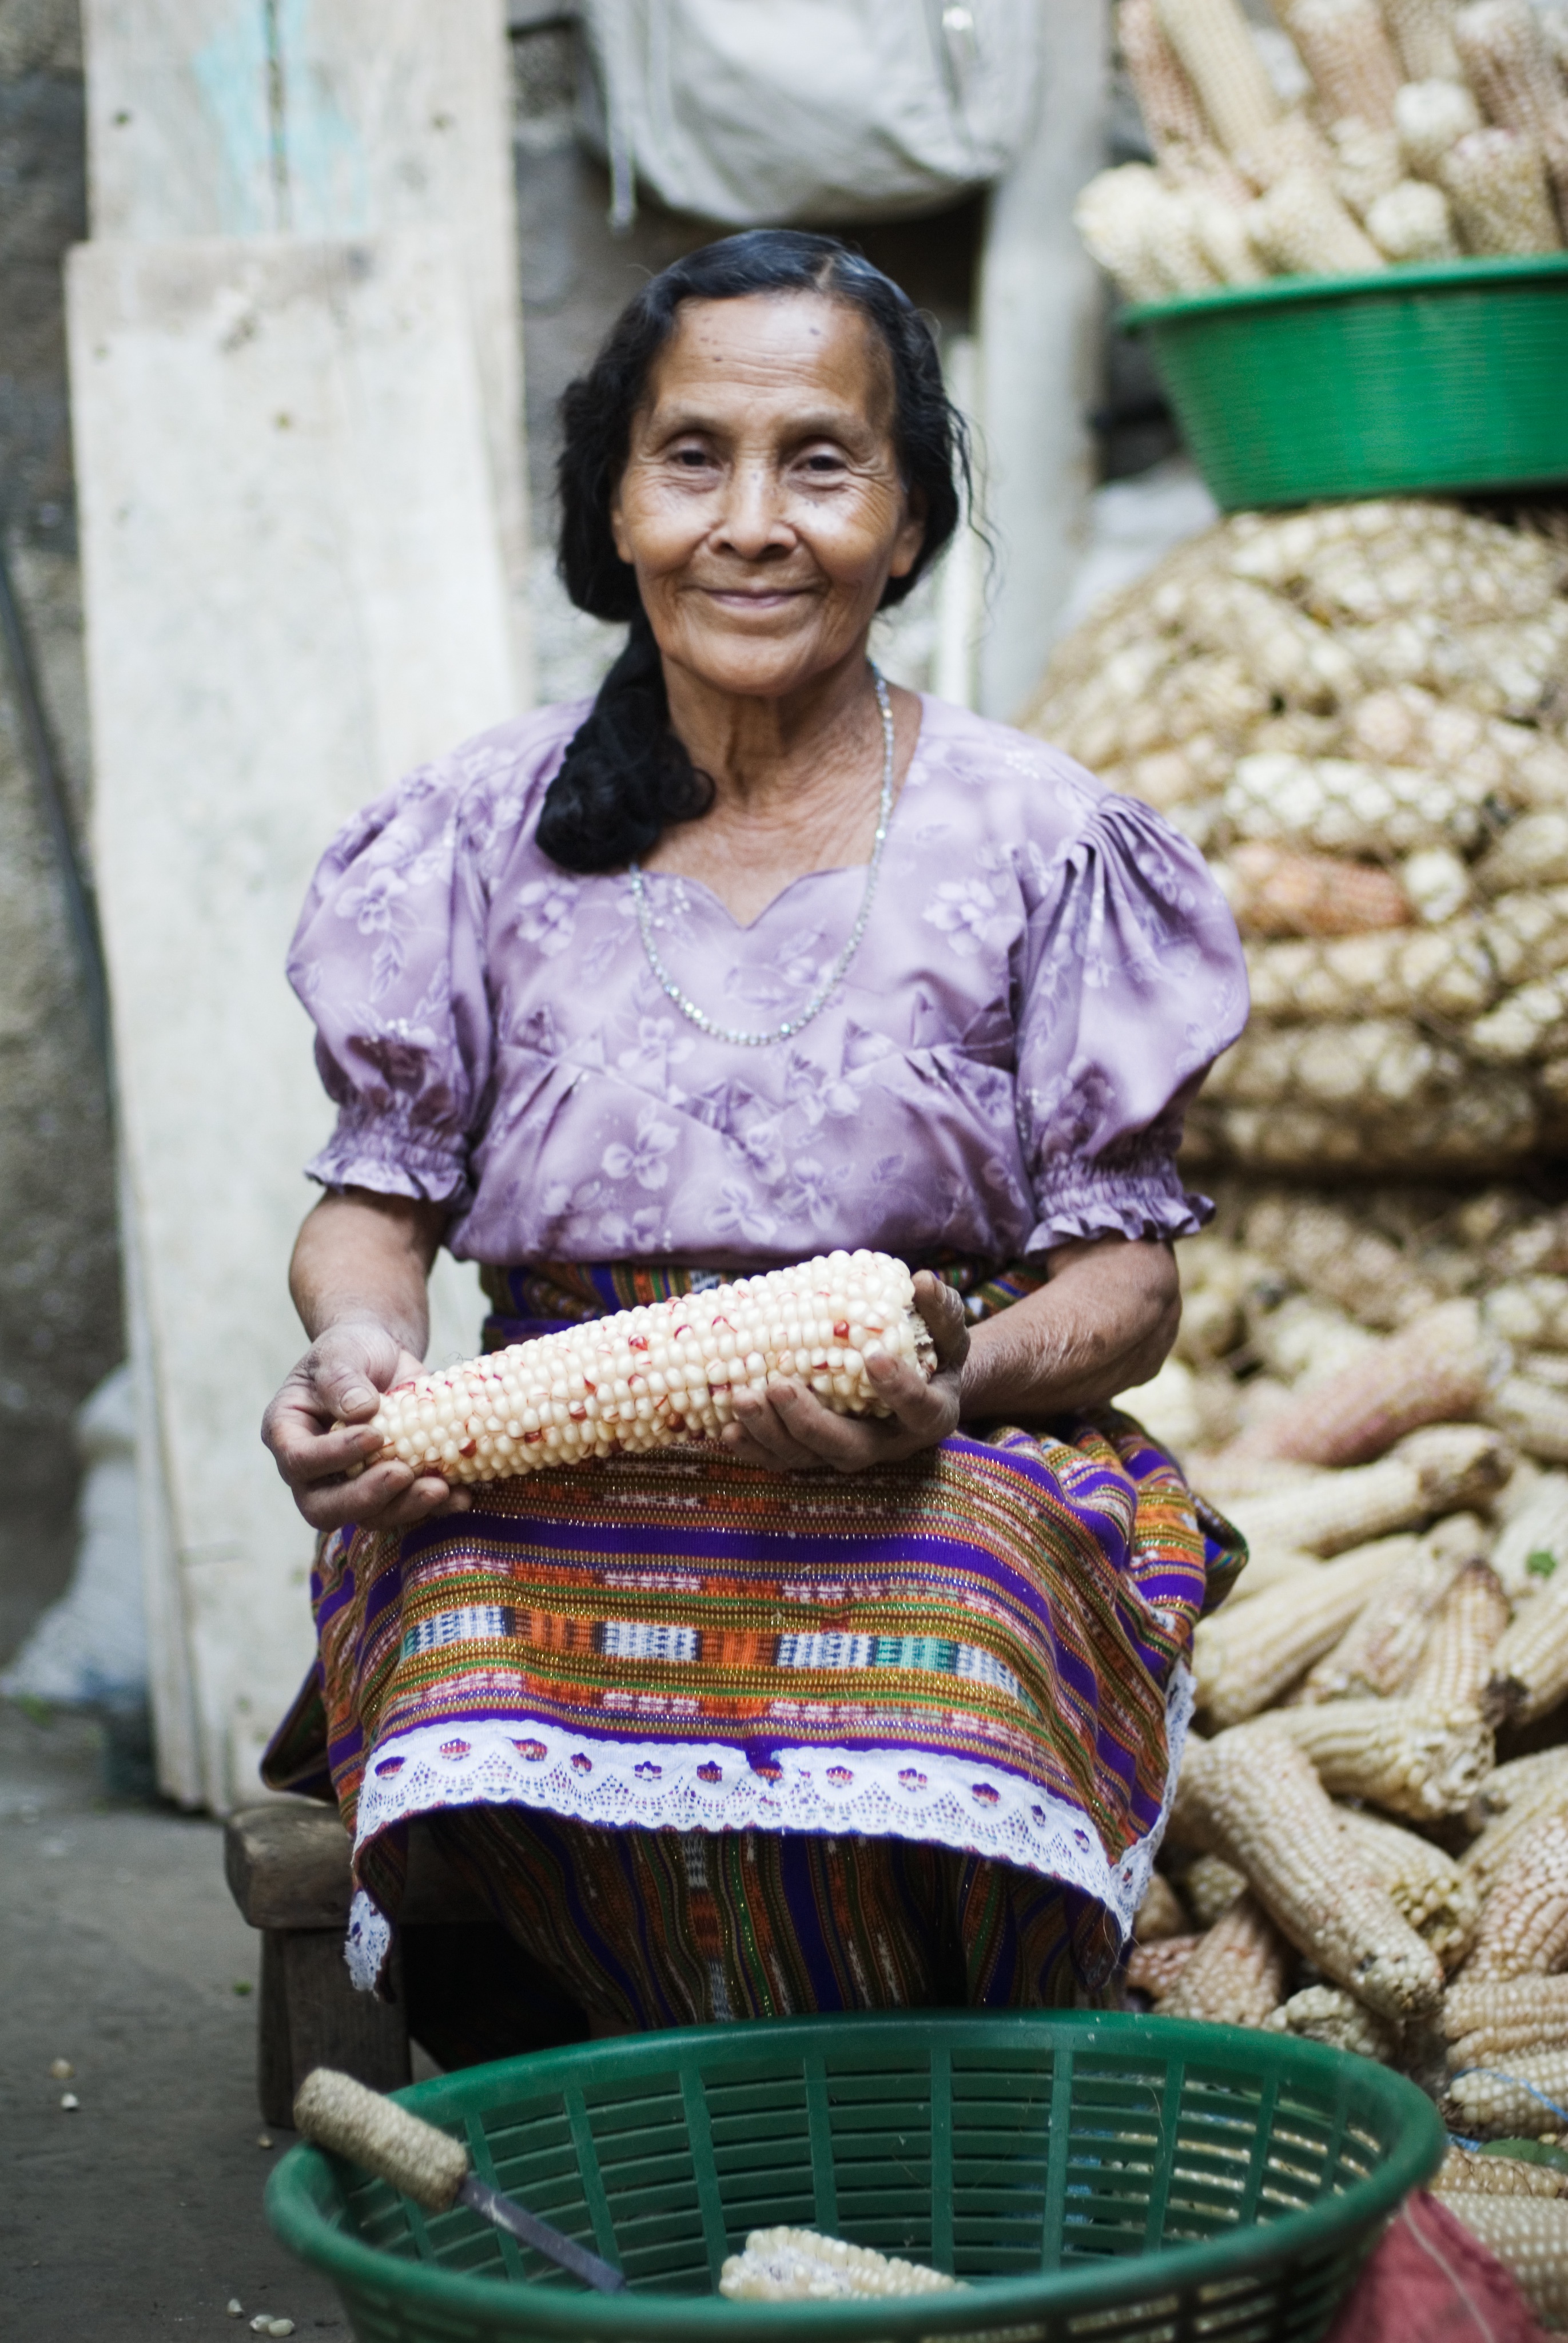
person, people, sitting, child, market, temple, human positions